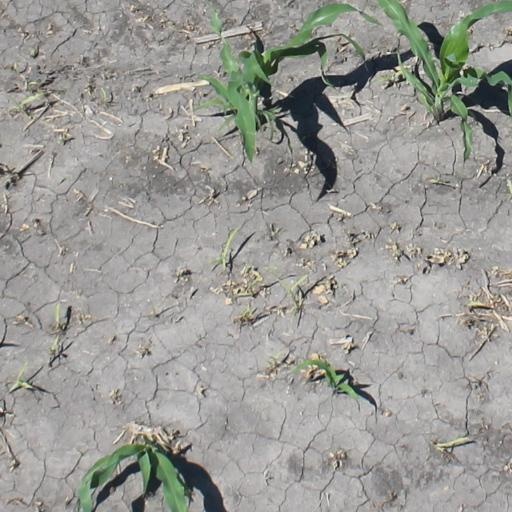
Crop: maize; corn